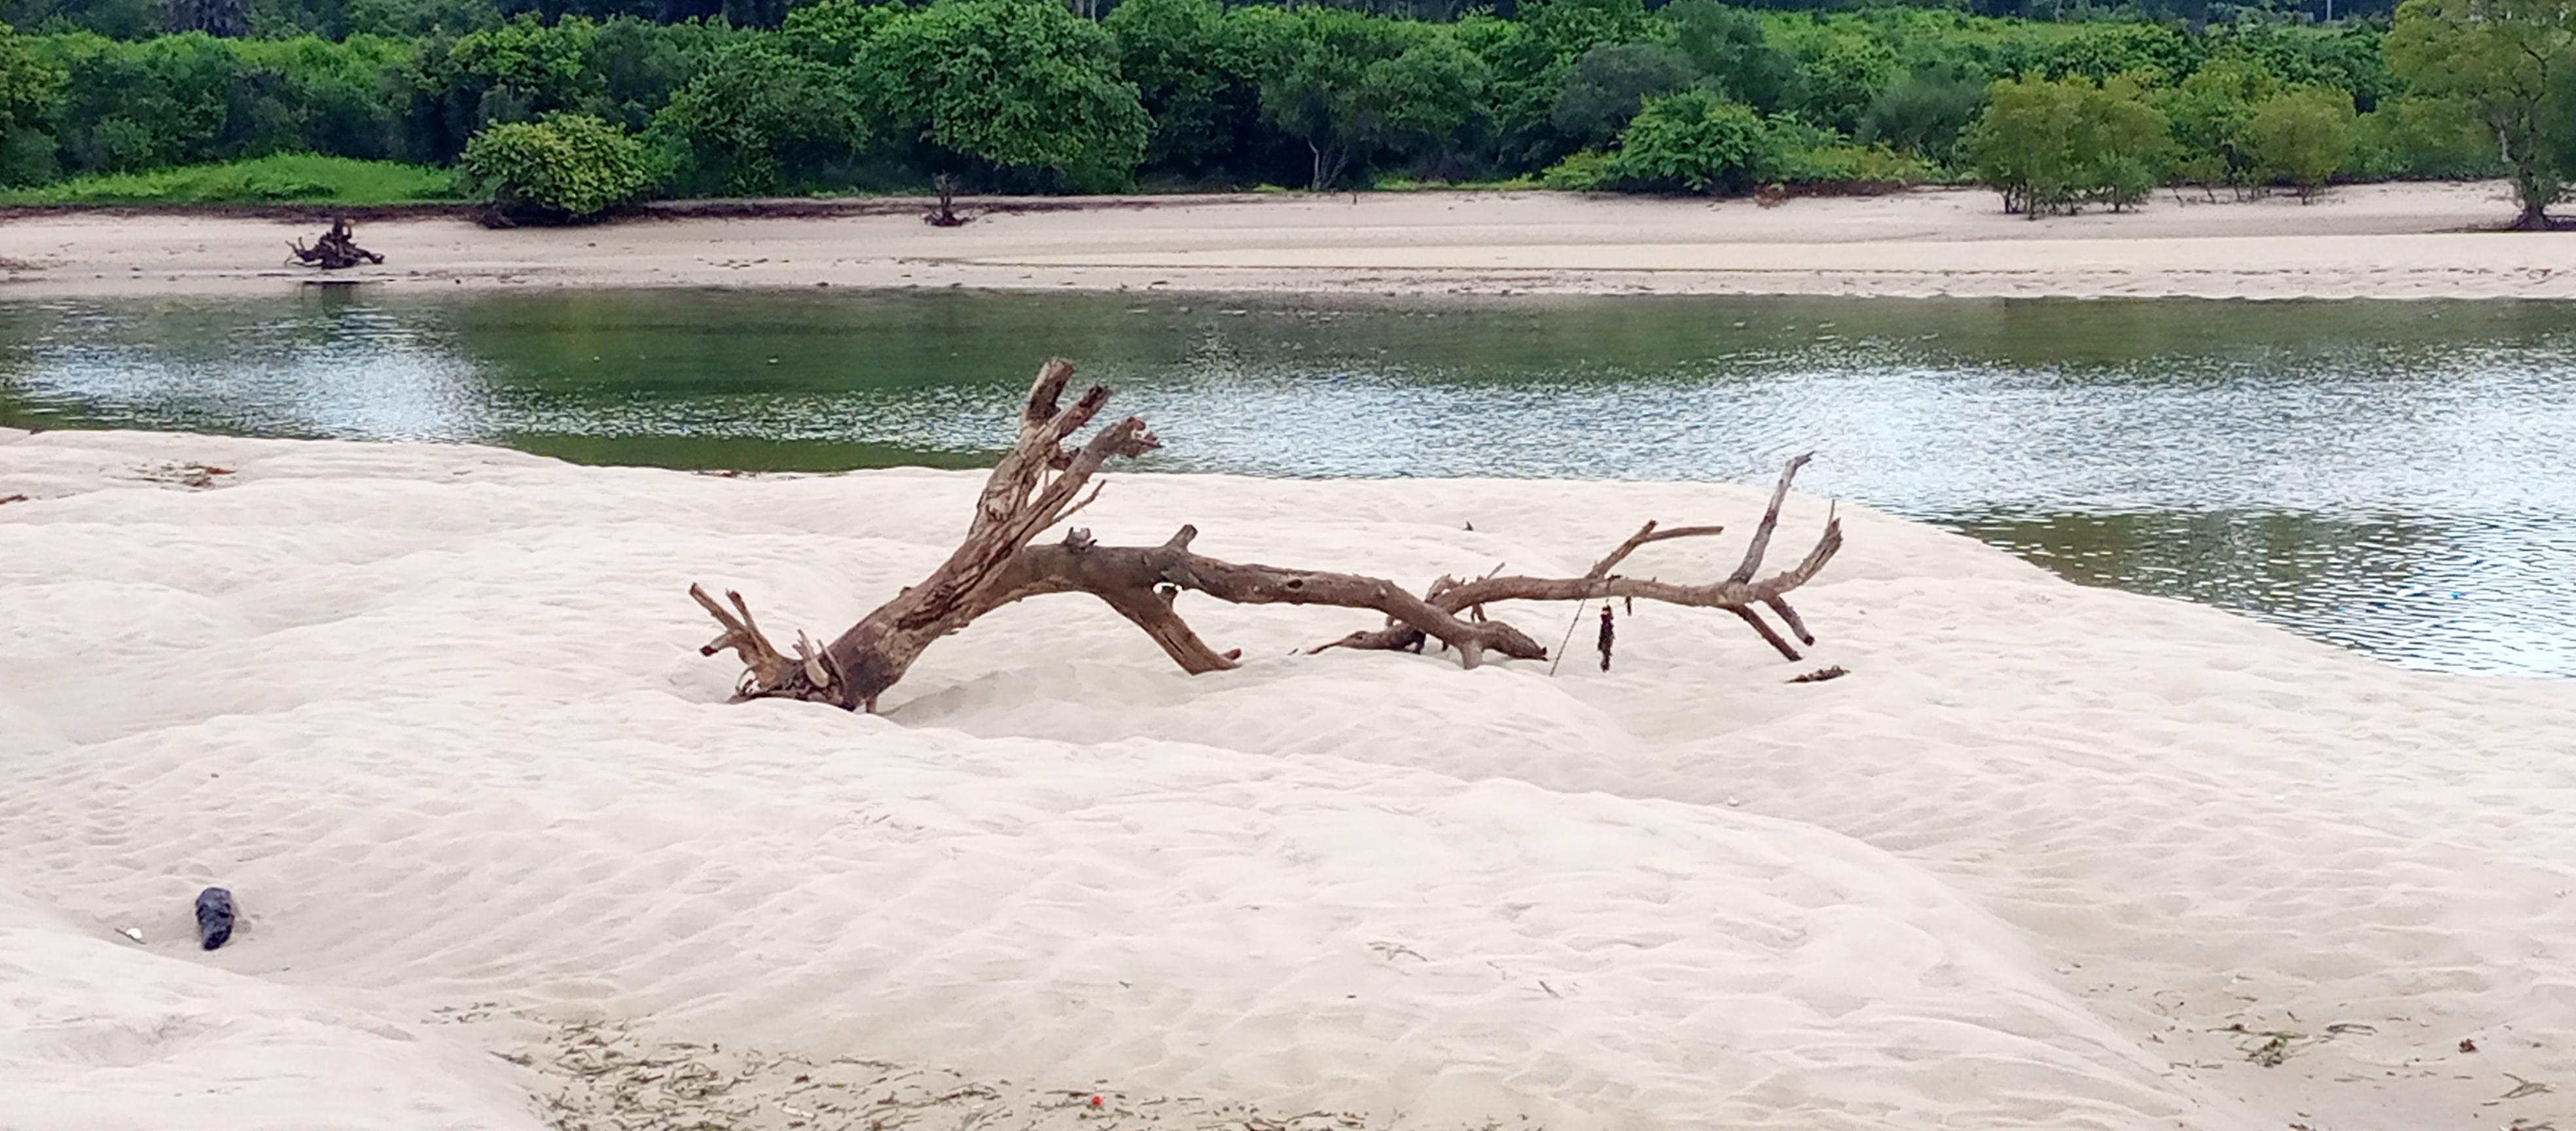
Bahari hili lina maji, kando yake kuna mchanga wa rangi ya maziwa na mti uliokauka na upande mwingine kuna kuichaka kilicho cha rangi ya kijani kibichi.